Rumble Tumble

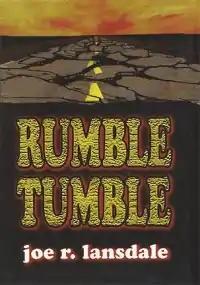
Limited Subterranean Press cover

Rumble Tumble is a 1998 suspense crime novel written by American author Joe R. Lansdale. It is the fifth in the series of his "Hap and Leonard" mysteries. According to "WorldCat", it is held in 573 libraries.